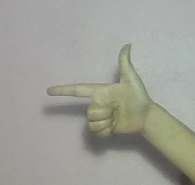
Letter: yaa